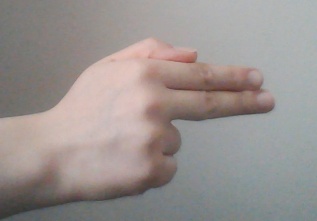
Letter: ghain